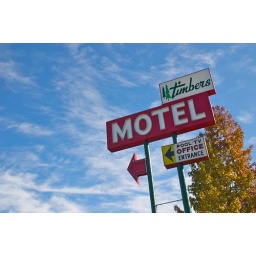
Timbers MOTEL sign against a fabulous sky in Ashland, Oregon on a beautiful December afternoon.